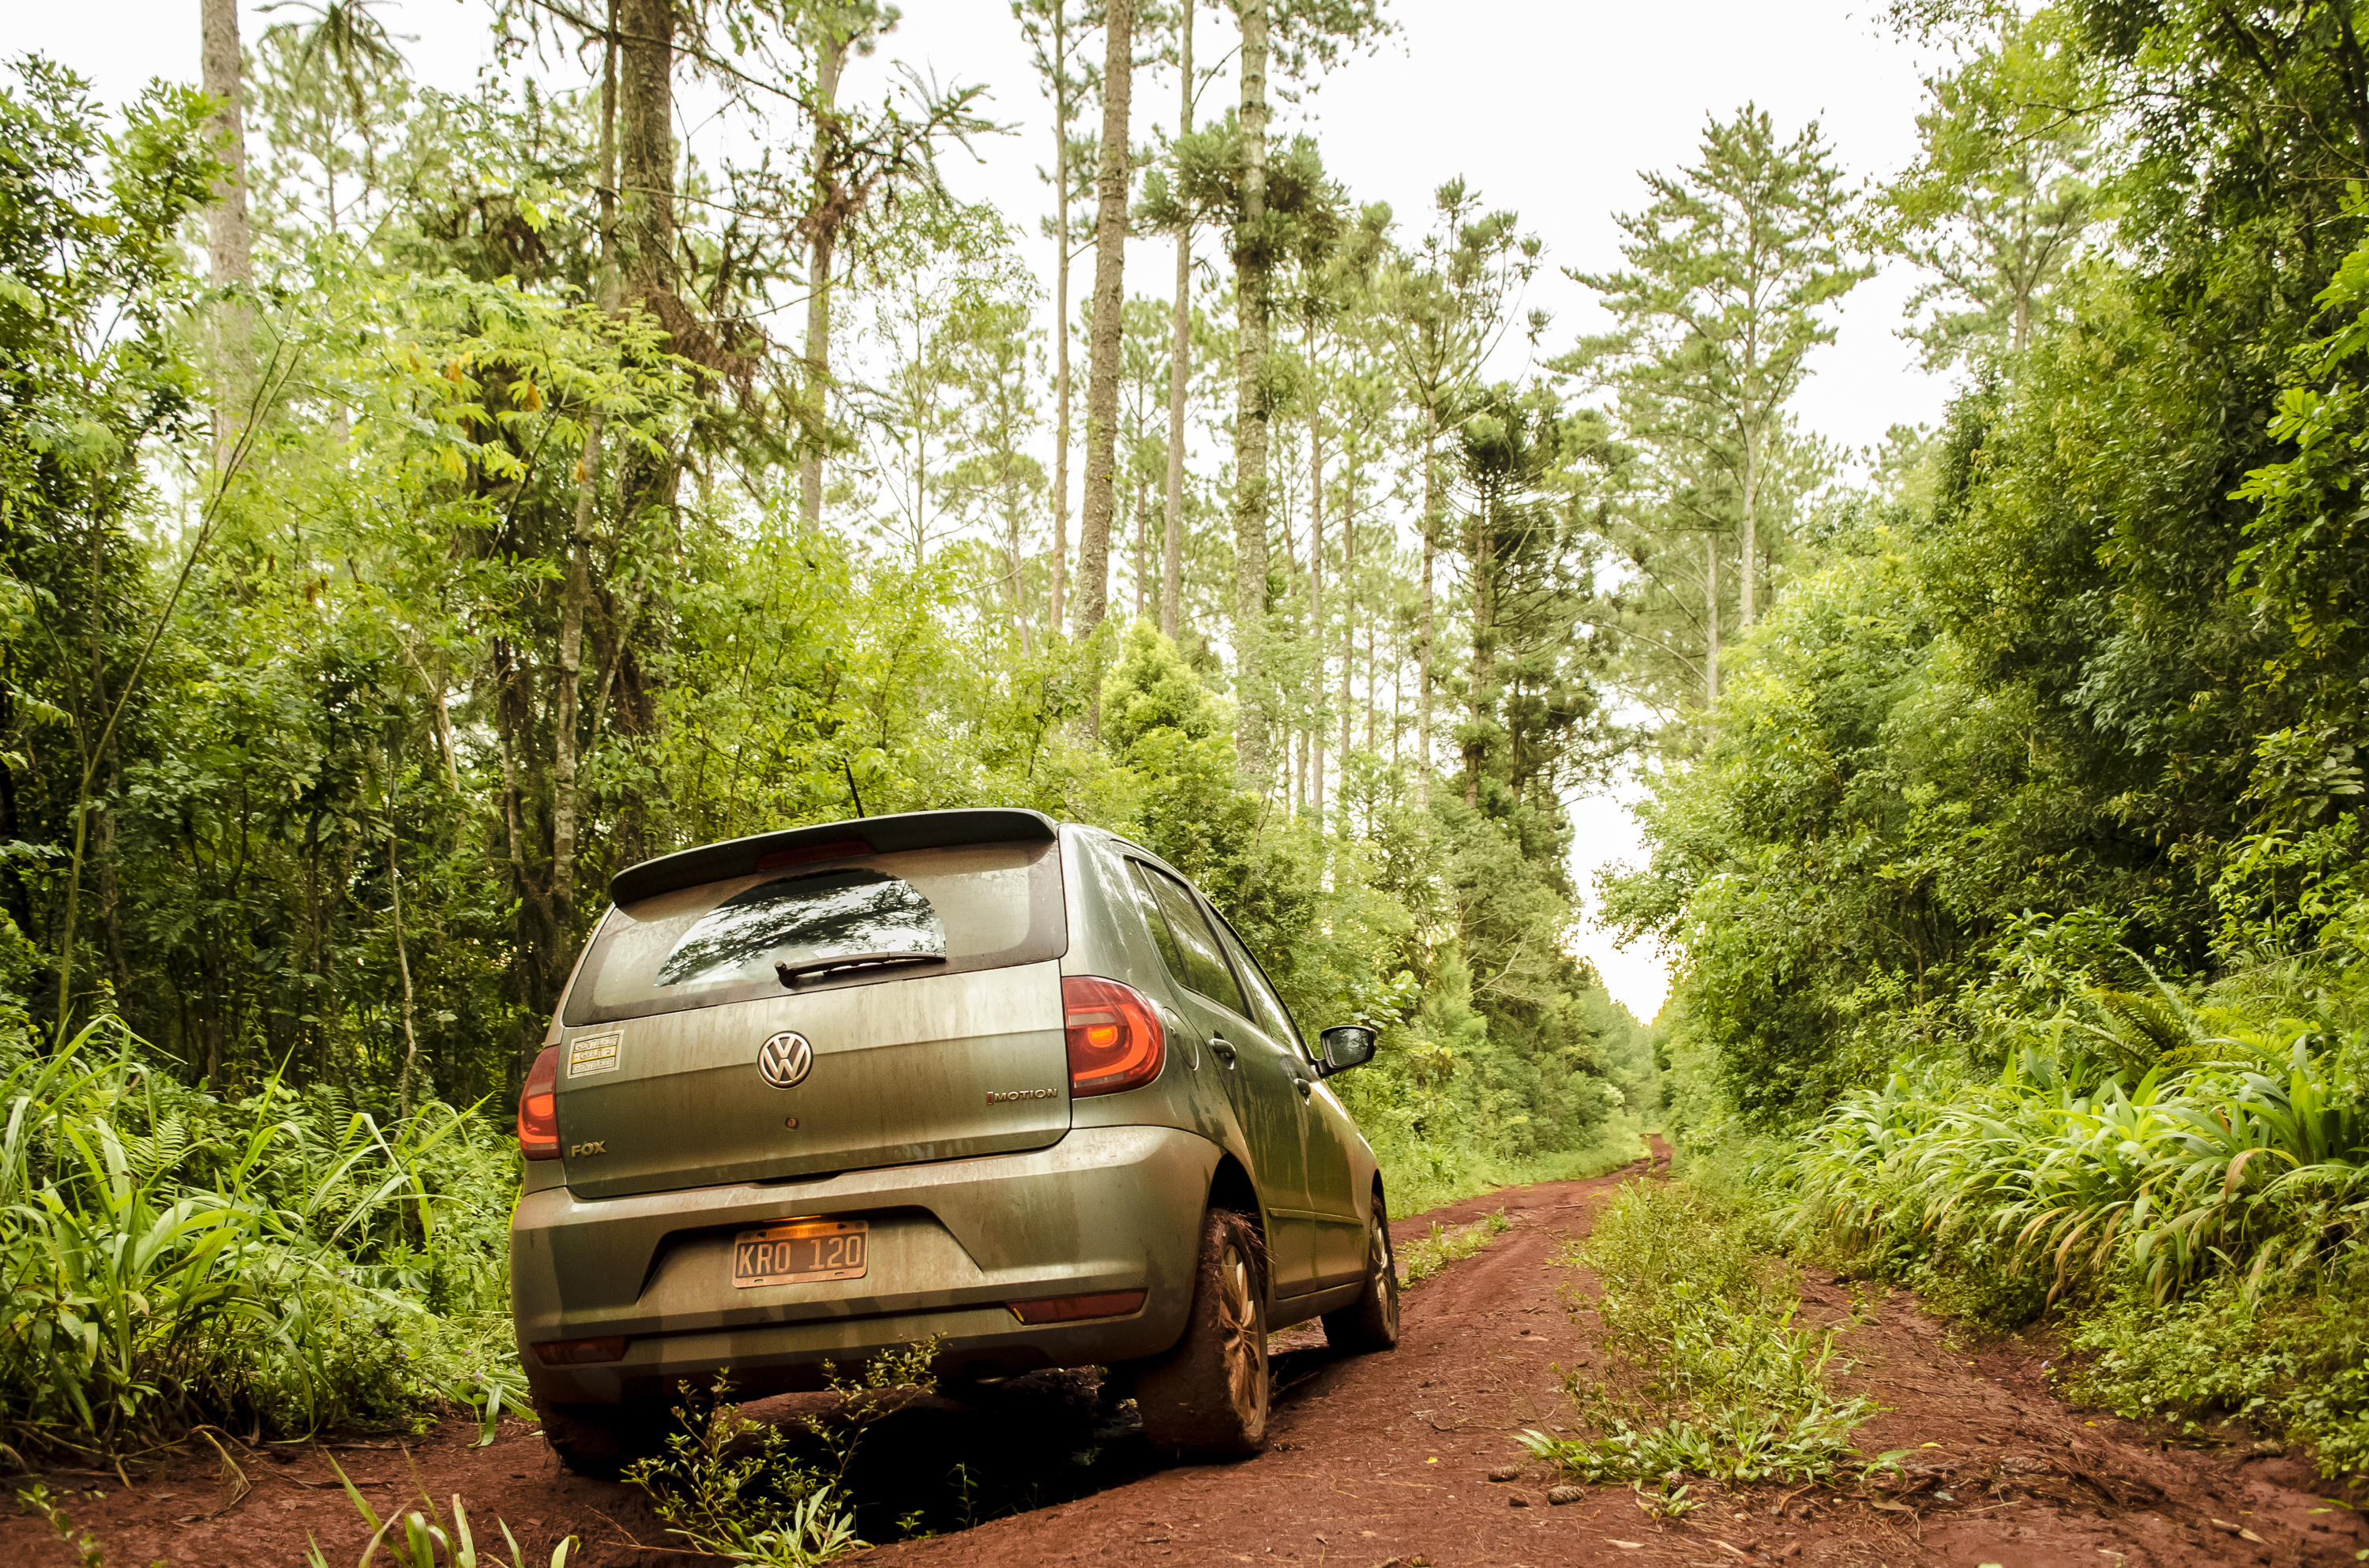
forest, field, driving, vehicle, jungle, soil, auto, fox, rojo, argentina, lluvia, verde, misiones, selva, tierra, vallehermoso, zanja, wv, off roading